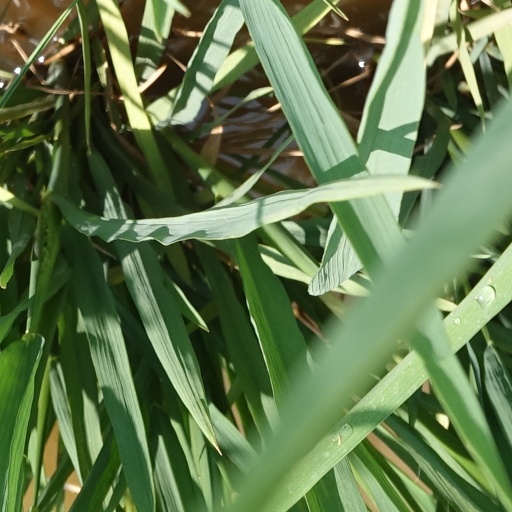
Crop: rice